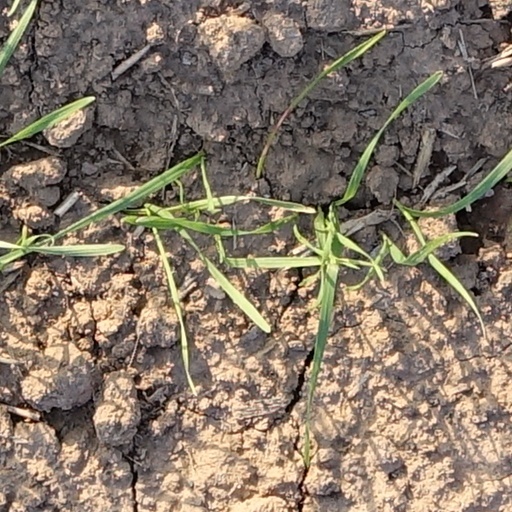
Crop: wheat